Paxton Phoenix

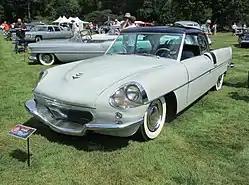
1953 Paxton Phoenix prototype

The Paxton Phoenix was a rear-engine coupé prototype developed in 1953 by Robert P. McCulloch's Paxton Automotive of Los Angeles, California, a division of his chainsaw business.